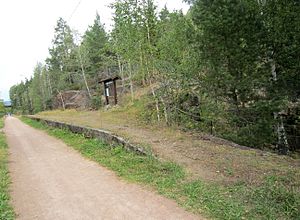
Gullaug Station
Gullaug Station var en jernbanestation på Drammenbanen, der lå i området Gullaug i Lier kommune i Norge.